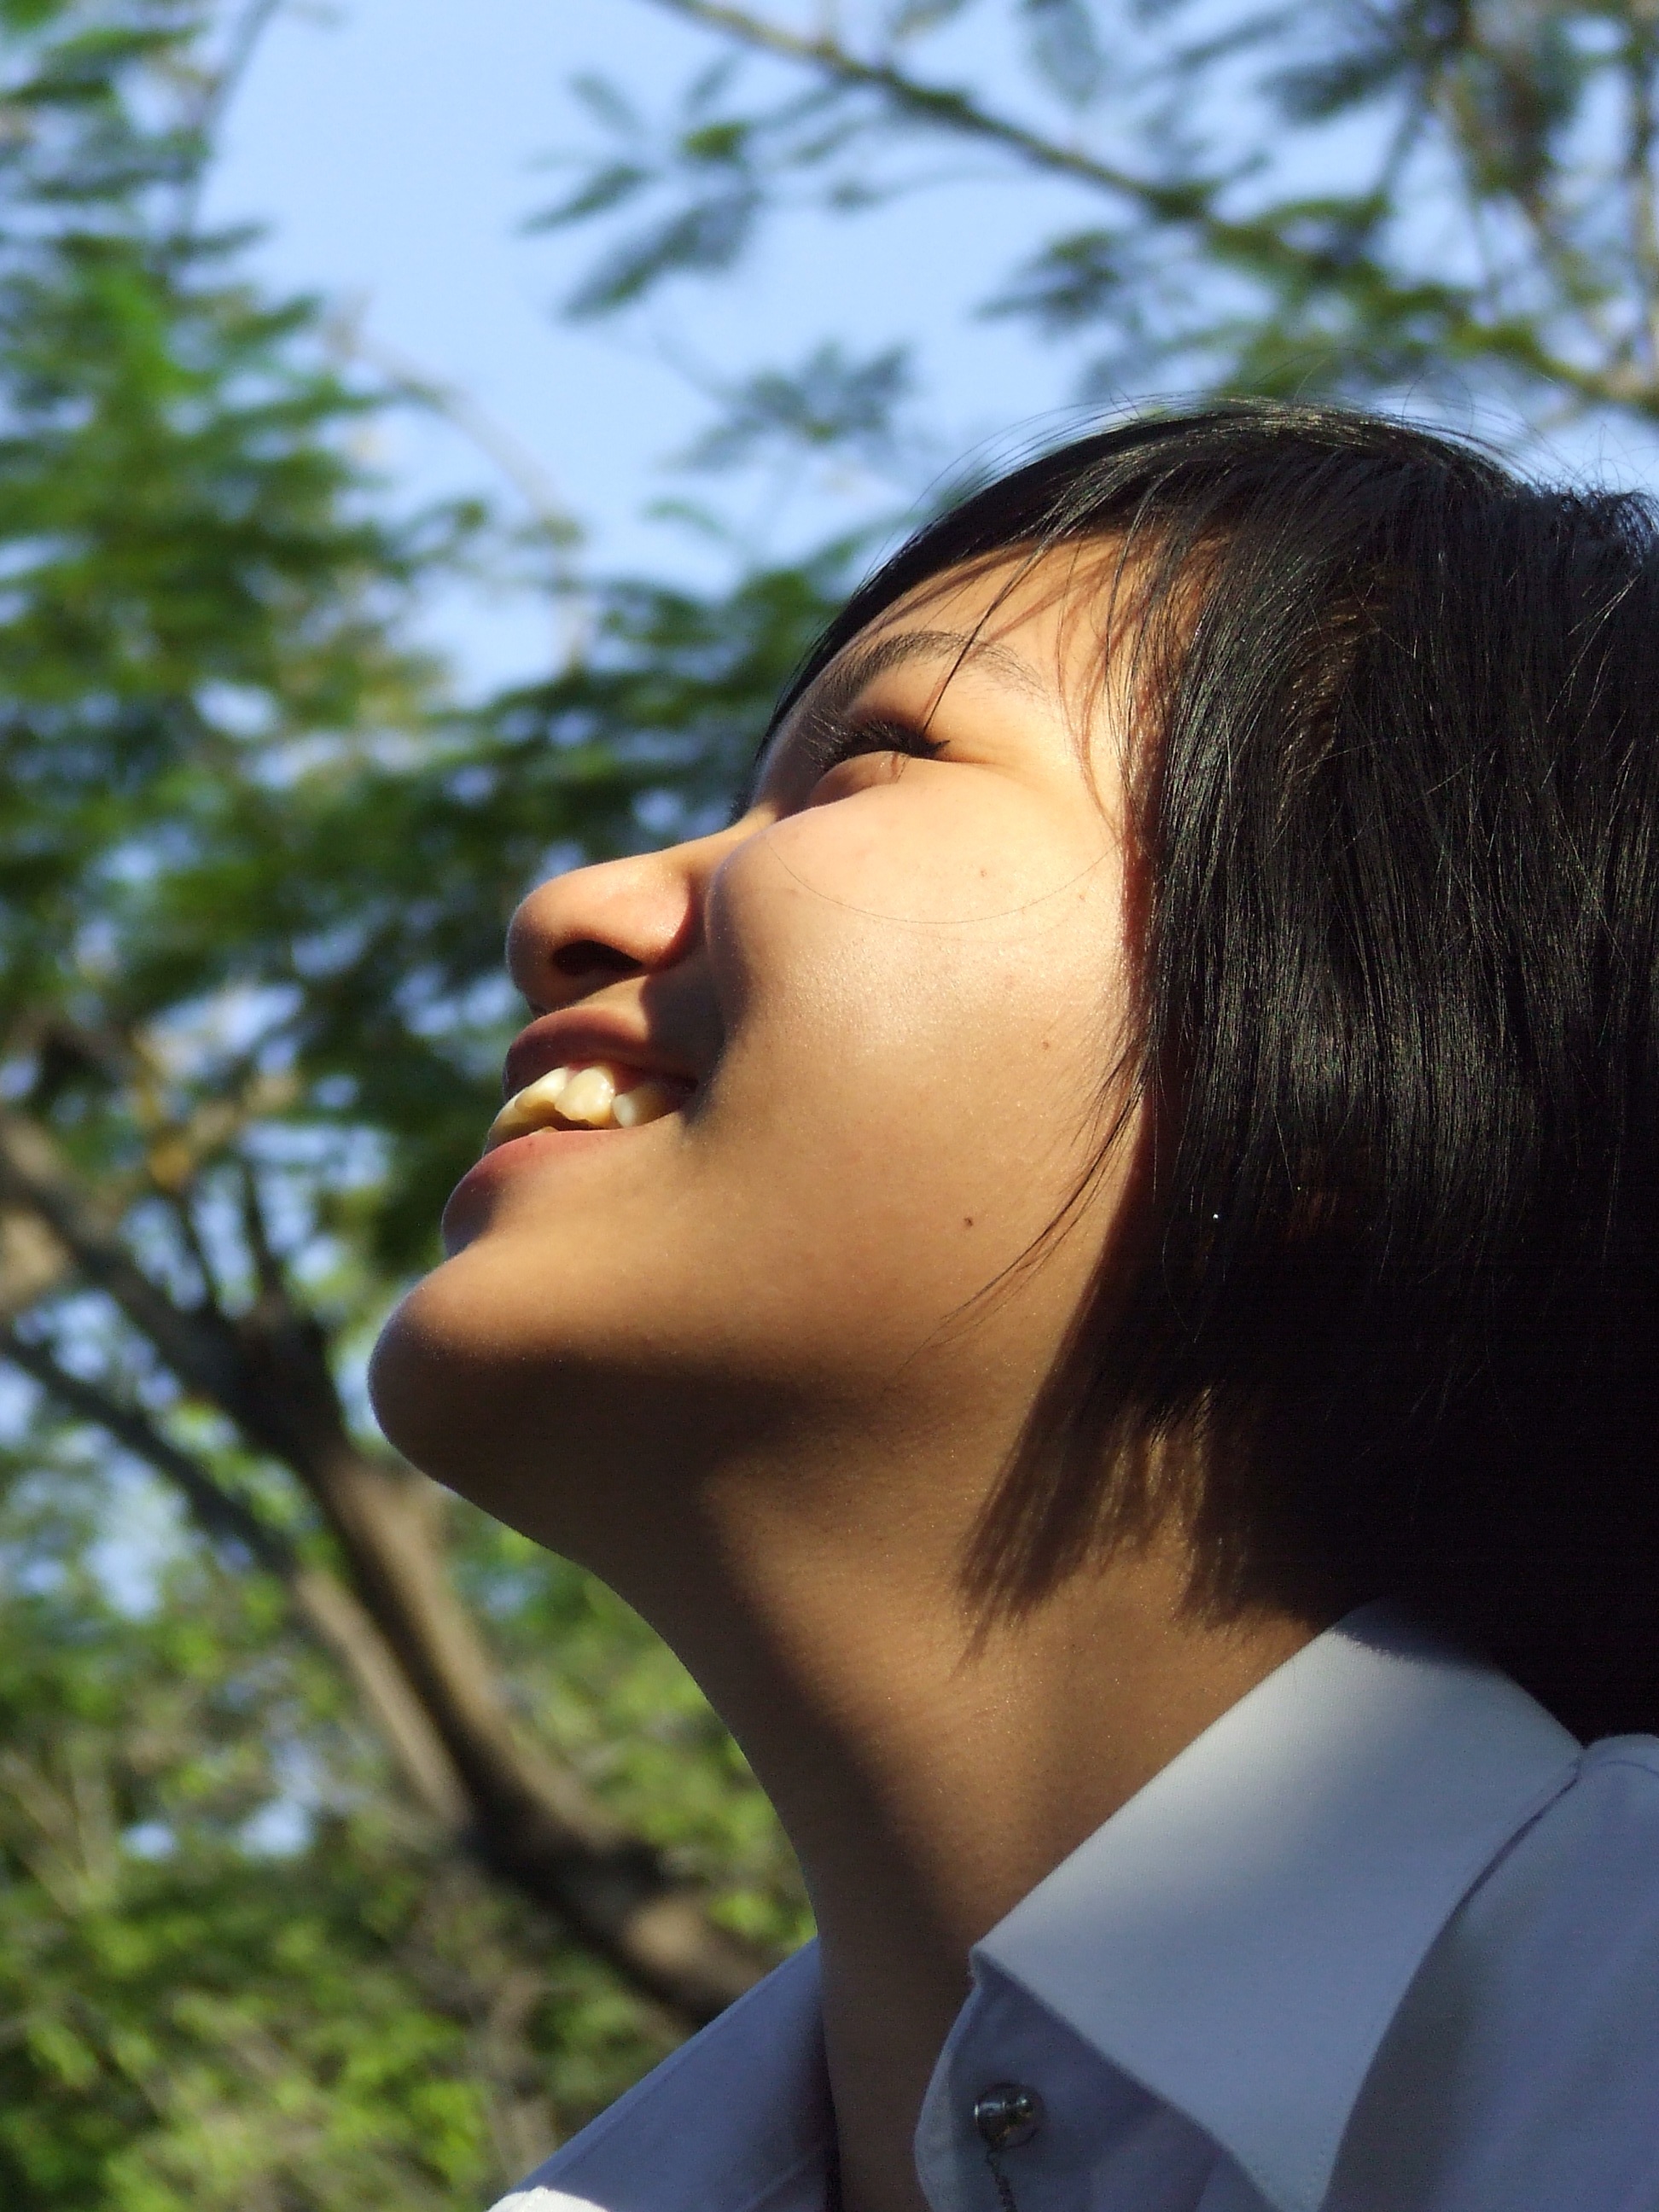
person, people, girl, woman, asian, portrait, model, spring, asia, lady, facial expression, season, smile, thailand, human body, laughing, posing, face, nose, happy, eye, head, skin, beauty, organ, thai, emotion, friendly, interaction, photo shoot, sense, portrait photography, school girl